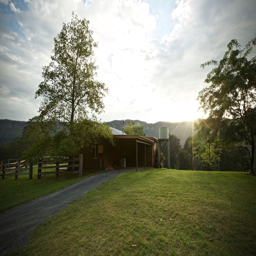
person rising up over the valley